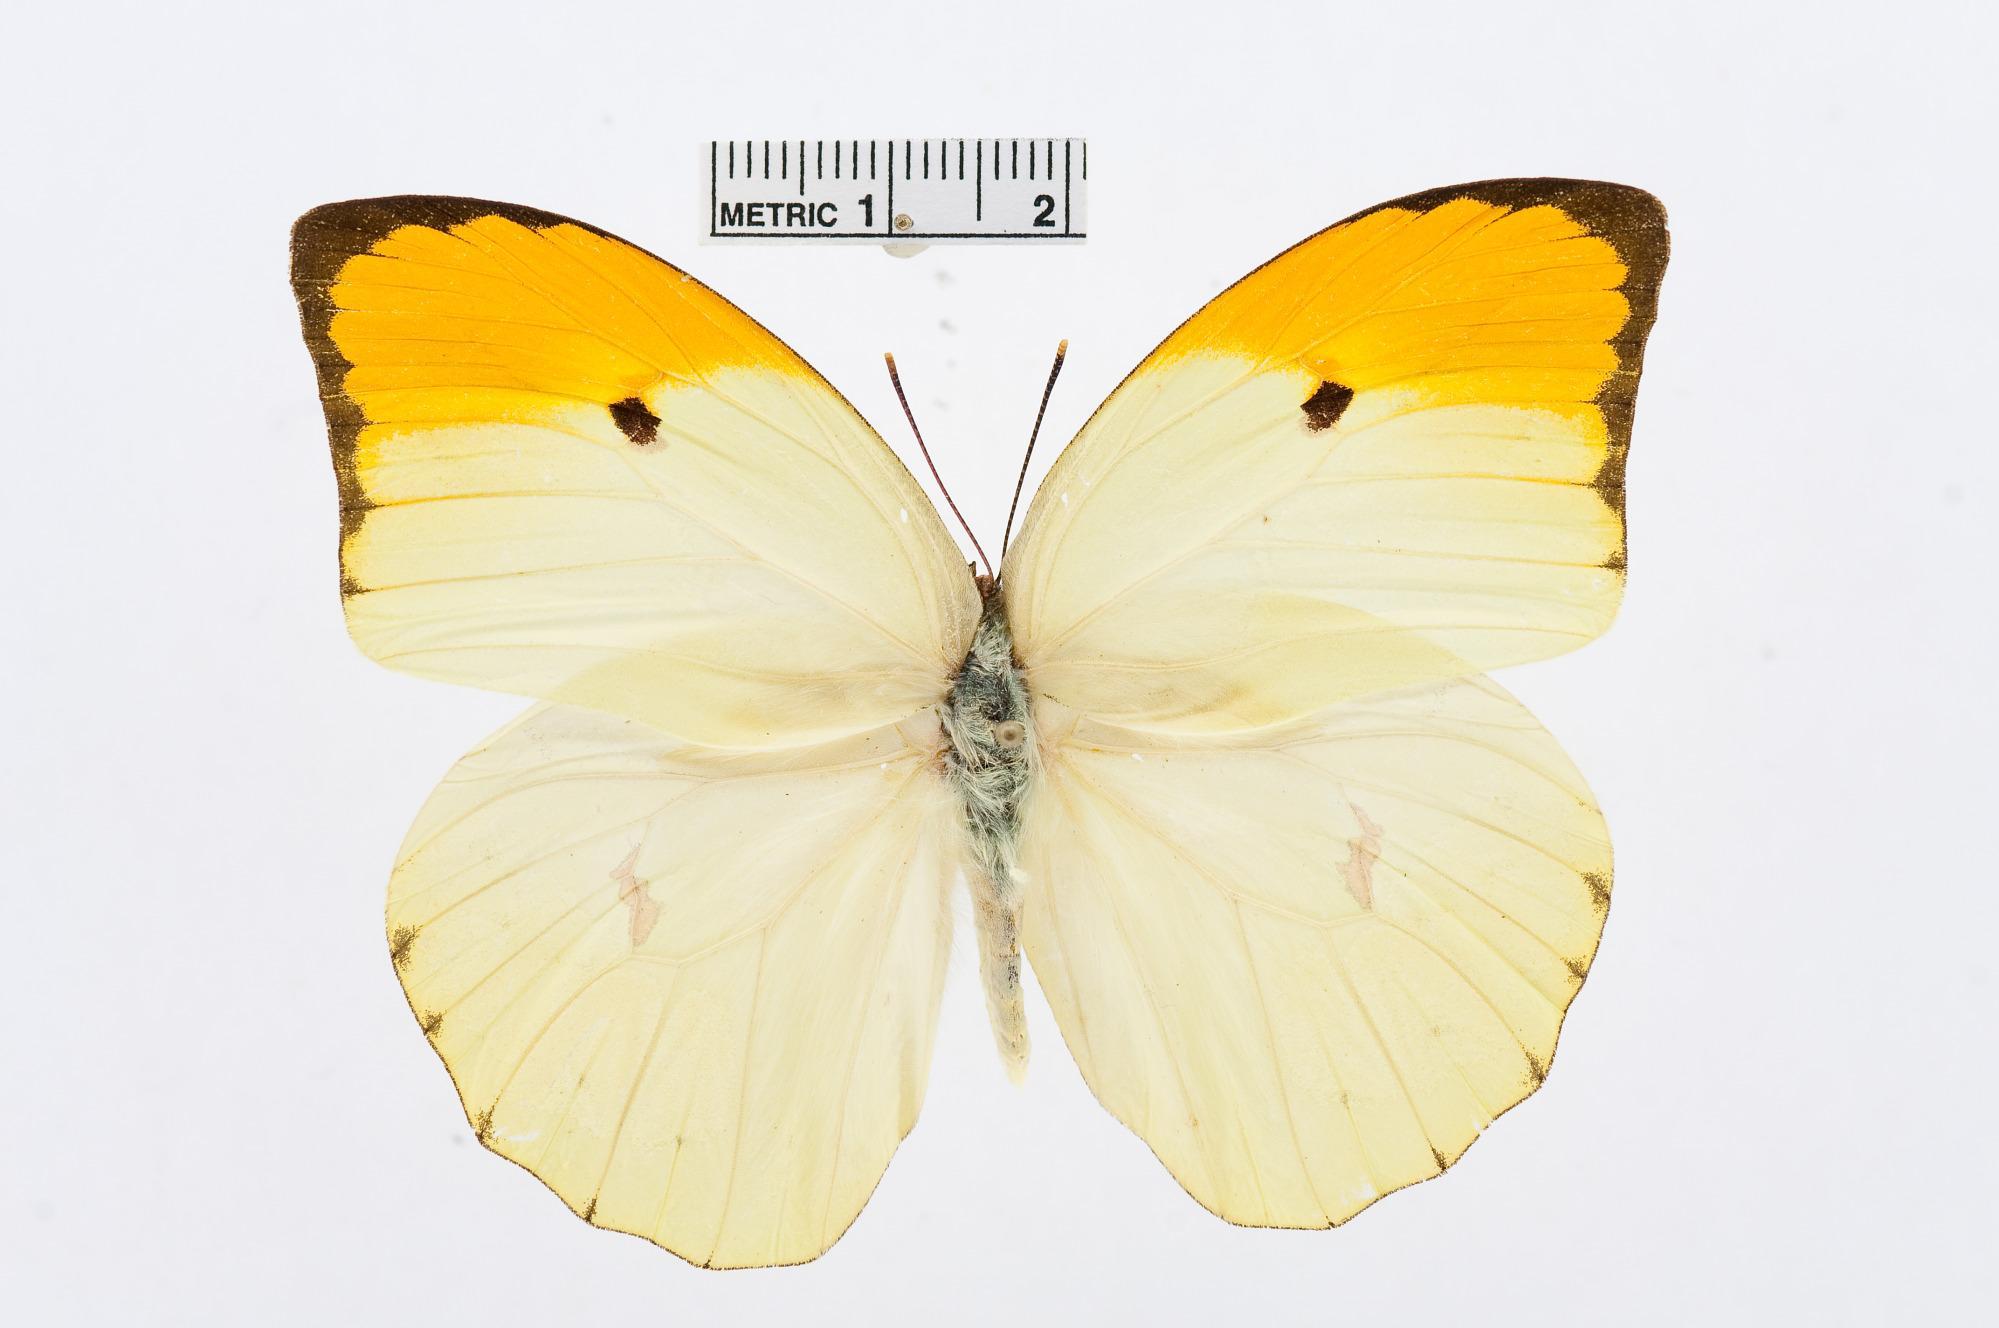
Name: Anteos menippe
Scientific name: Anteos menippe
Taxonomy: Animalia, Arthropoda, Hexapoda, Insecta, Lepidoptera, Pieridae, Coliadinae